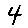
Label: 4